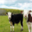
Label: cattle